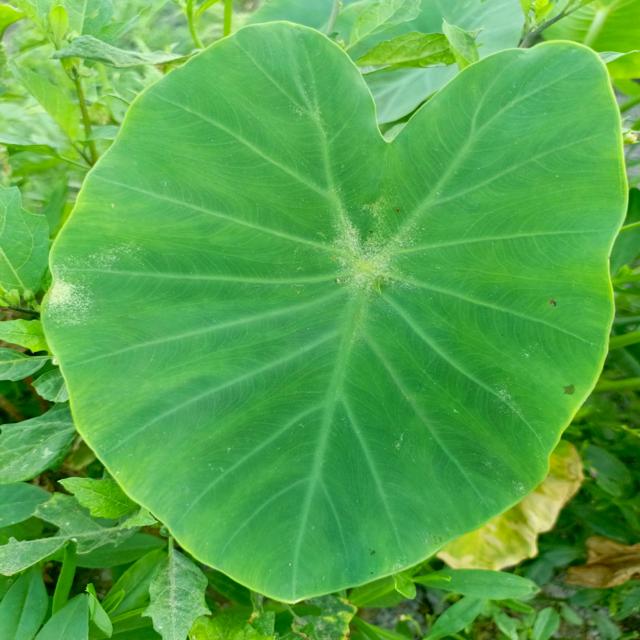
Label: Early_Blight